Tracker action

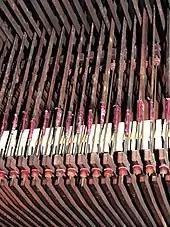
Tracker action at Cradley Heath Baptist Church showing adjusters on tracker ends which engage with the keys of the great organ.

Because of construction tolerances, a means of adjustment, or regulation, of the action has to be provided. This is commonly done by having a threaded wire end on the wooden tracker rods. A circular nut varies the effective length of the tracker where it engages with other parts of the action. One objective of correct regulation is that the keys on each manual have the same rest height and distance of travel when pressed. The regulation wrongly set at one extreme can cause a note to sound when no keys are pressed. This may also be caused by the action sticking after the key is released. The other extreme is that notes do not sound, or sound feebly, when a key is pressed.